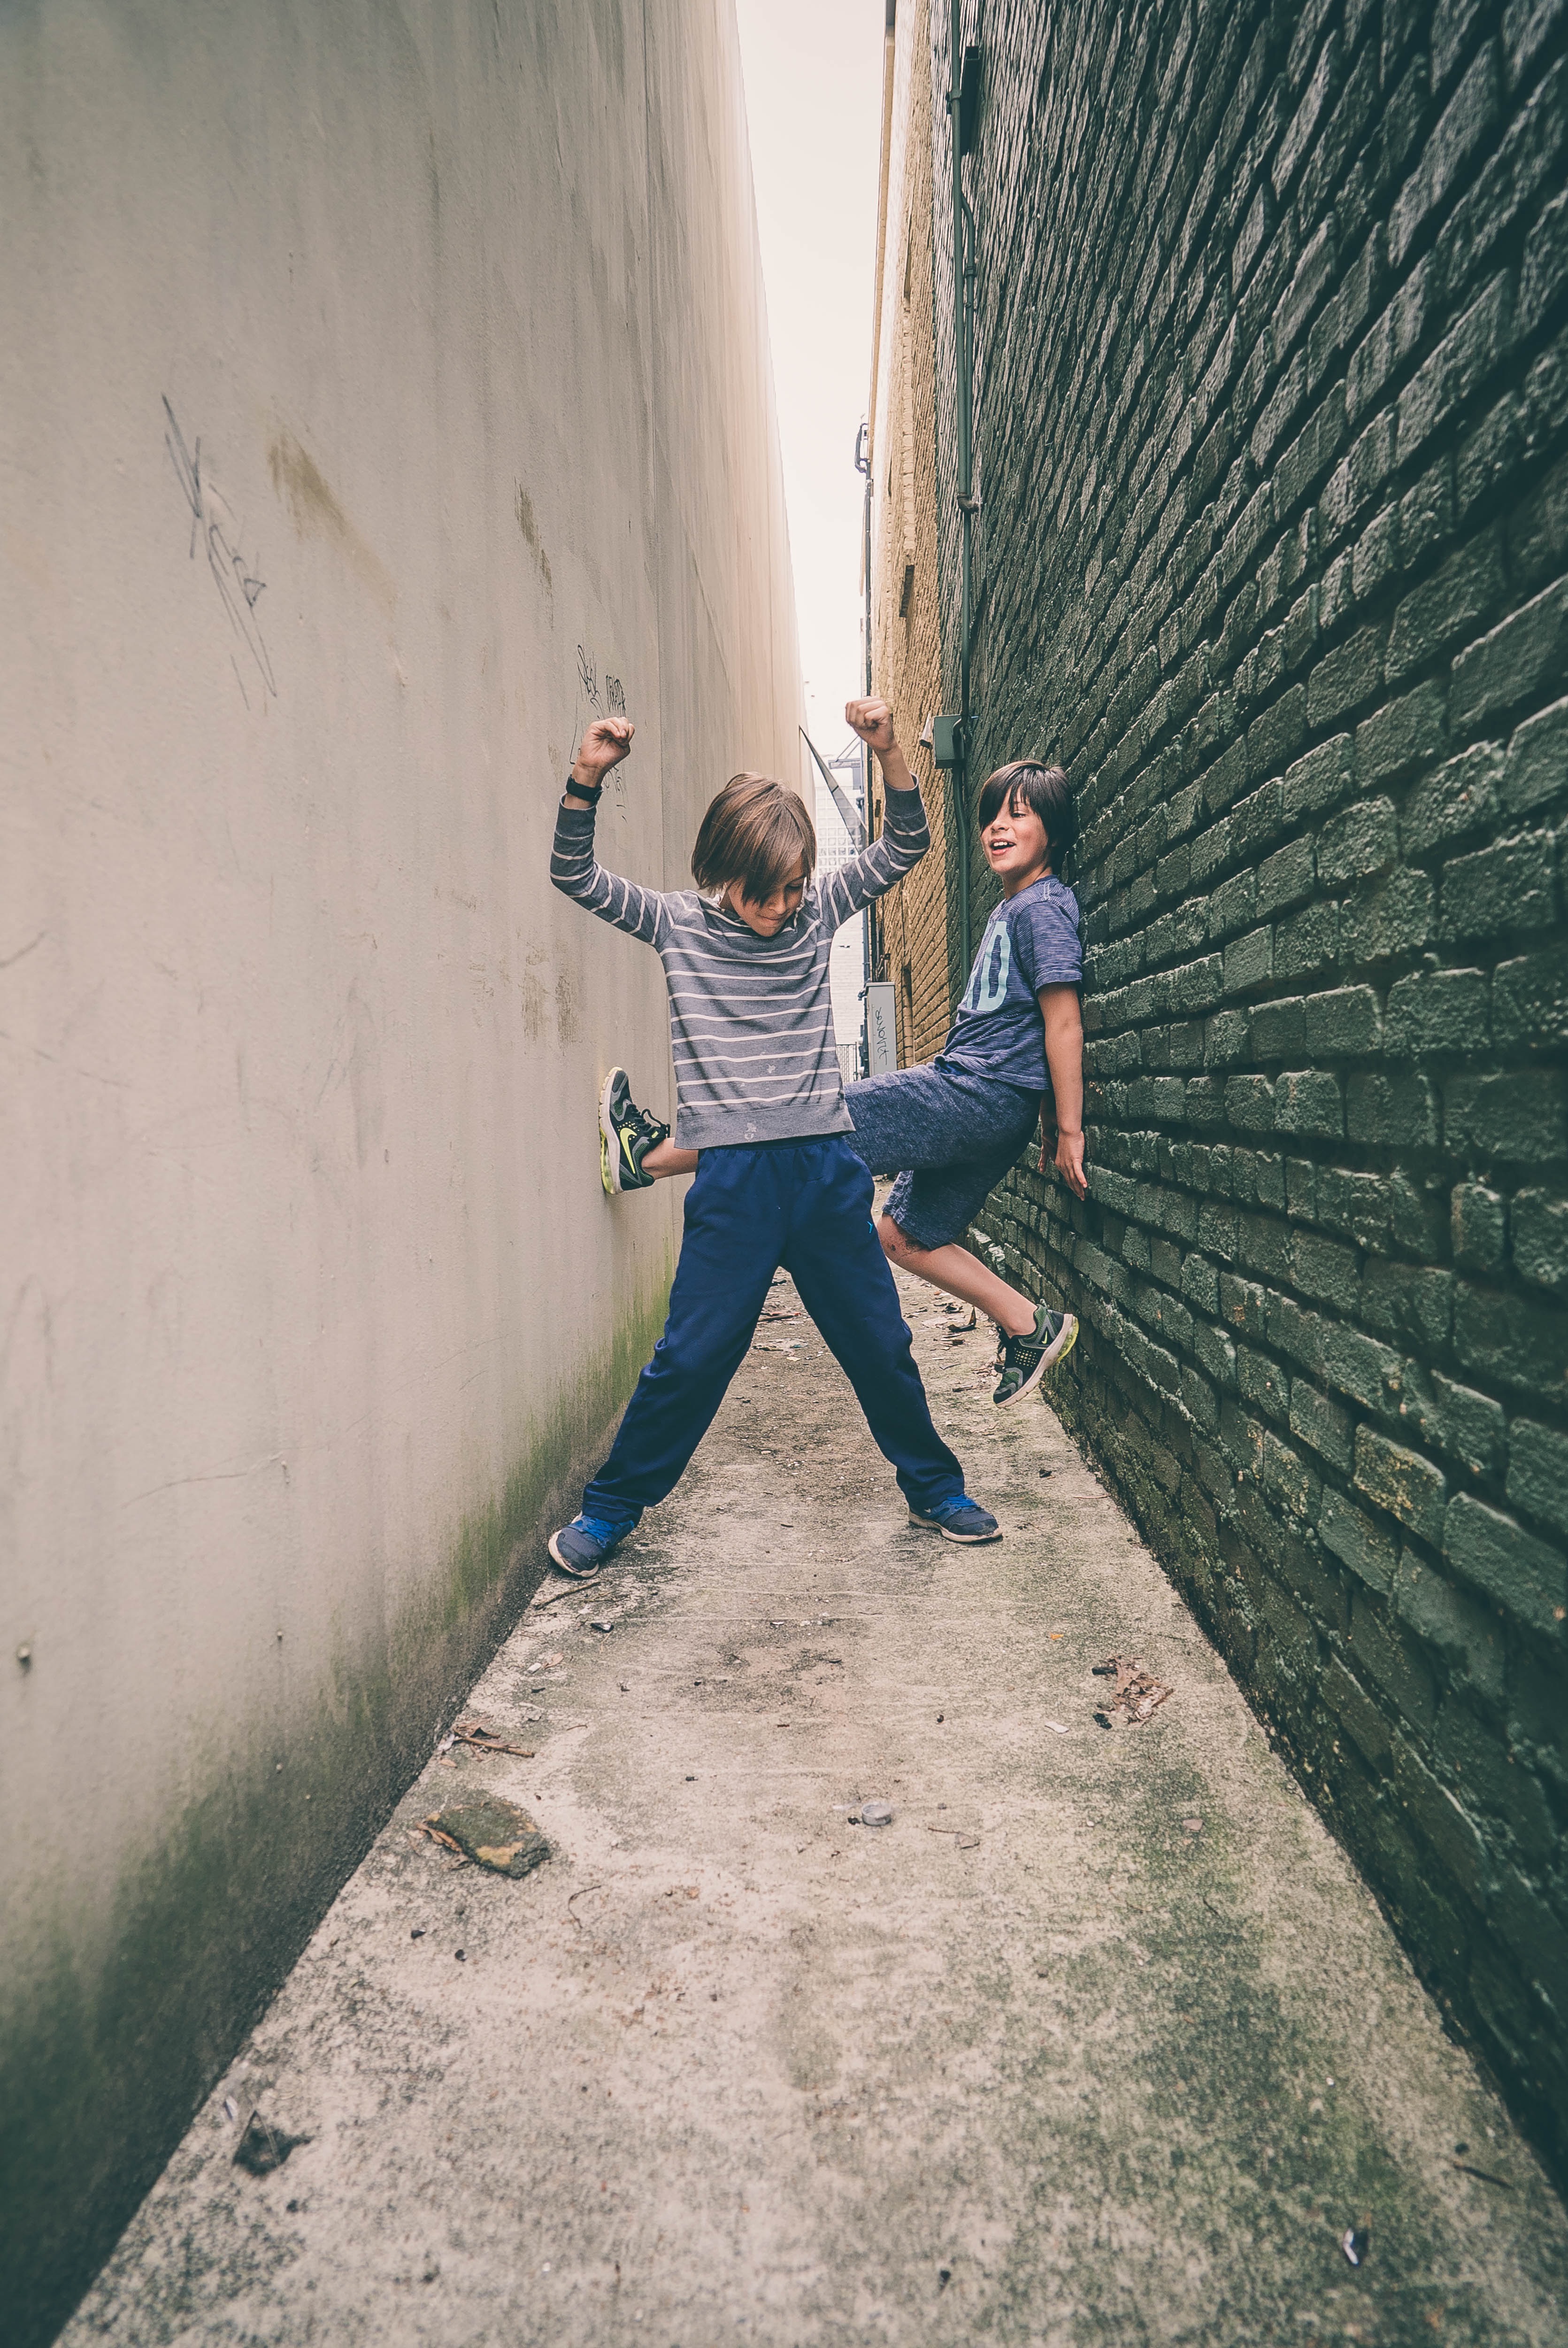
adventure, wall, recreation, blue, climbing, rock climbing, sports, outdoor recreation, individual sports, sport climbing